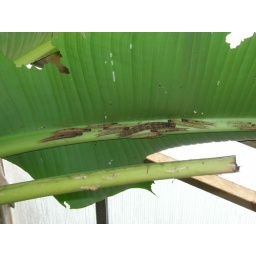
Caterpillars in the butterfly house